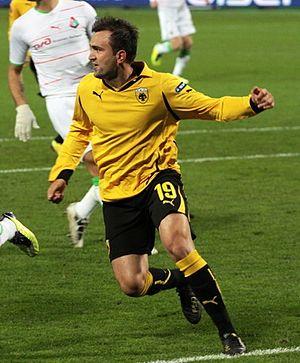
Panagiótis Lagós, est un footballeur grec né le 18 juillet 1985 à Thessalonique. Il évolue au poste de milieu offensif.